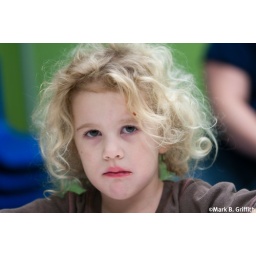
Despite the pizza in her hair, little cute Brinny will grow up to be drop dead gorgeous.